BTS Skytrain

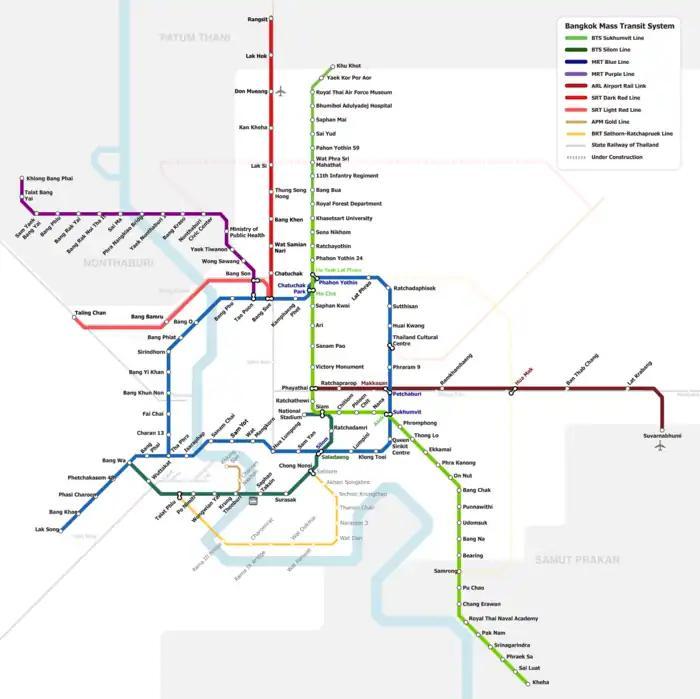
Map of Bangkok urban transit systems

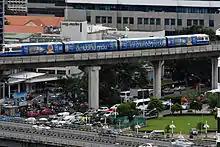
Skytrain departing Sala Daeng station

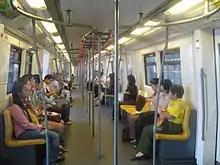
Interior of a train

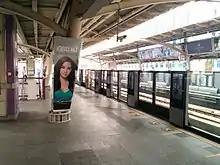
A typical BTS station platform, showing platform screen doors

Plans for mass transit in Bangkok began in the early 1980s. An early version of the Skytrain project was known as the Lavalin Skytrain because it was designed using the Vancouver SkyTrain as a model, adopting technology developed by SNC-Lavalin. Due to political interference, the concession with Lavalin was cancelled in June 1992, despite Bangkok's chronic traffic congestion. The Thai government focused on increasing road and expressway infrastructure in an attempt to reduce congestion. This had little impact, as the number of cars on the road continued to increase dramatically. The routes considered as part of the Skytrain project would become the basis for the MRT system and are mainly underground. In the early 1990s, foundations and a viaduct for the Lavalin Skytrain were constructed in the middle of the Phra Pok Klao Bridge across the Chao Phraya River. The viaduct was redeveloped into a sky park in June 2020.